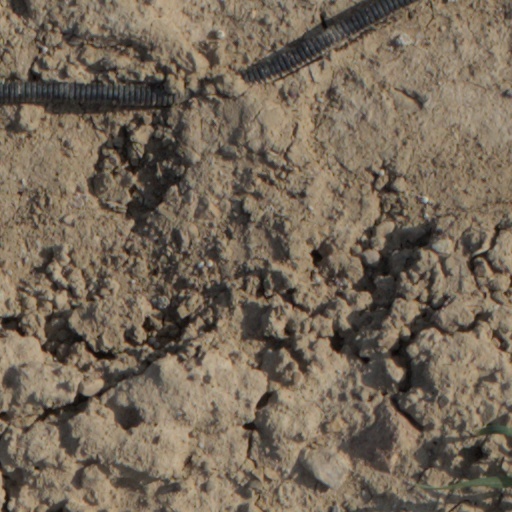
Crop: wheat